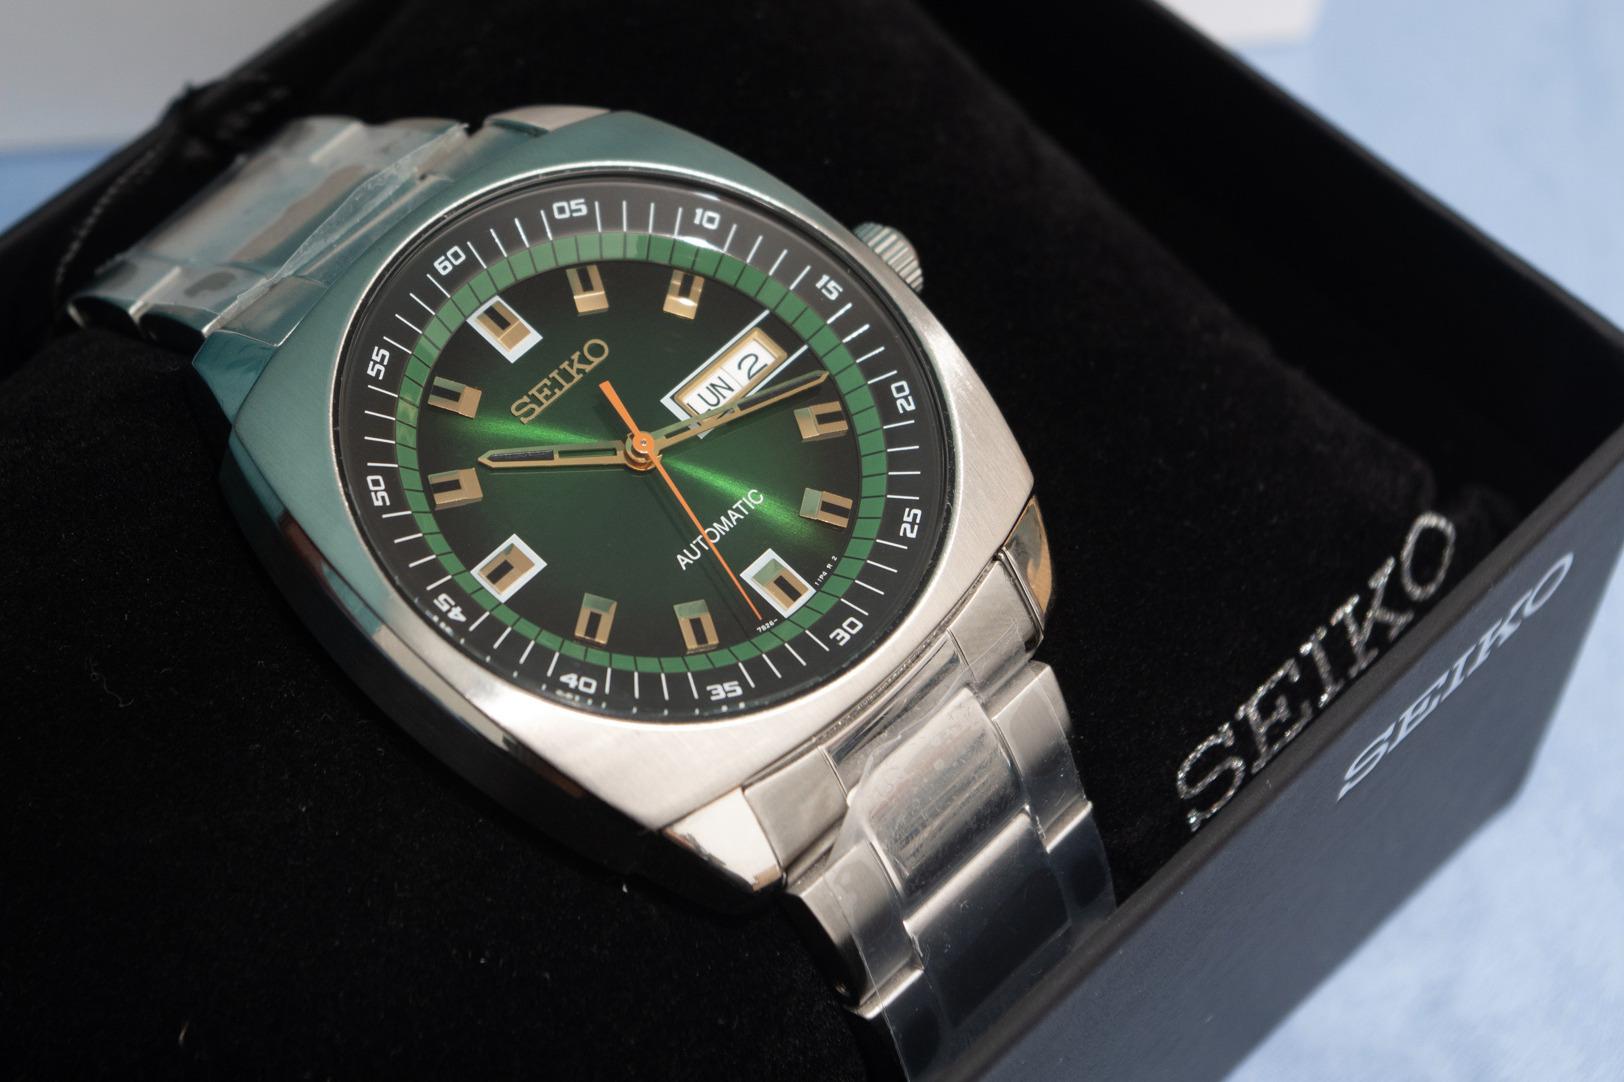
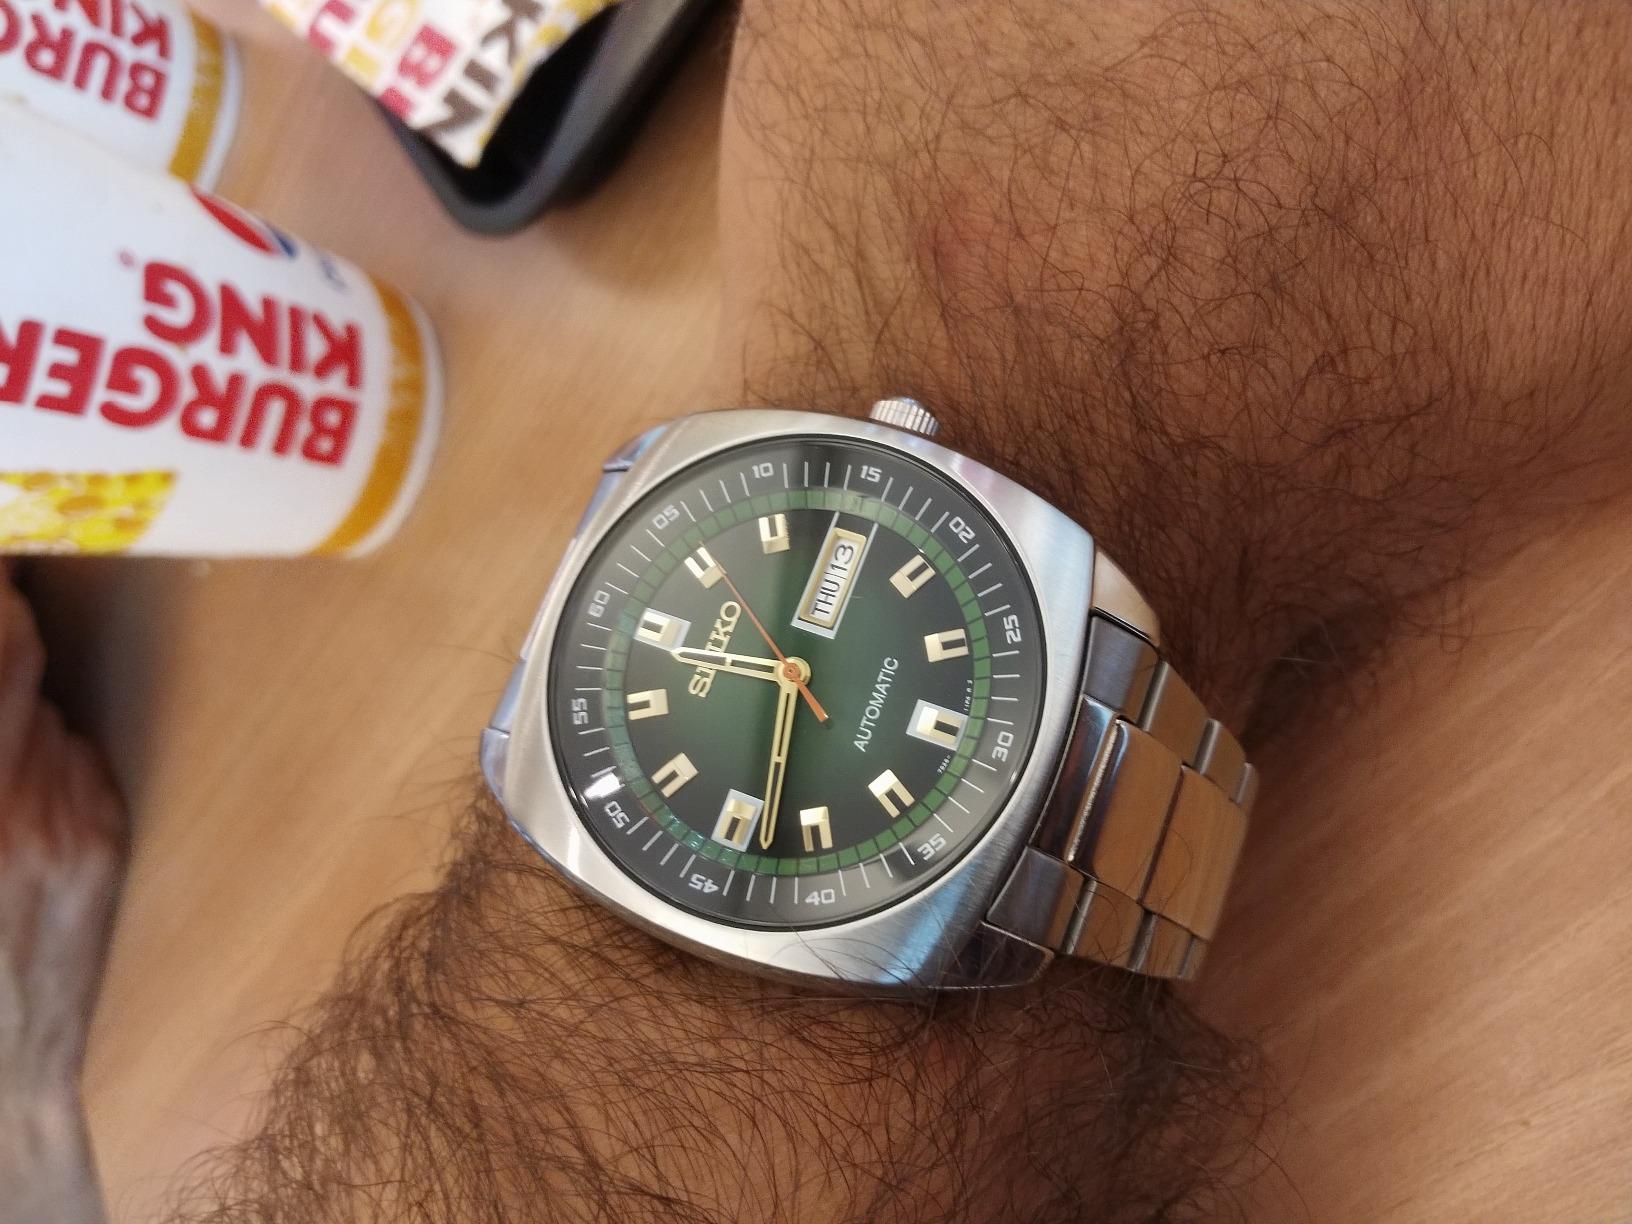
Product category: accessories_watch
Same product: yes